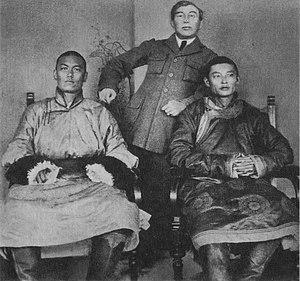
L'histoire du communisme recouvre l'ensemble des évolutions de ce courant d'idées et, par extension, celle des mouvances et des régimes politiques qui s'en sont réclamés. Le communisme se développe principalement au XXᵉ siècle, dont il constitue l'une des principales forces politiques : à son apogée, durant la seconde moitié du siècle, un quart de l'humanité vit sous un régime communiste.
Les termes de Mongolie autonome ou de Khaganat de Mongolie du Bogdo désignent la période allant de 1911 à 1924 durant laquelle la Mongolie fut un Khanat plus ou moins indépendant, à la forme de gouvernement théocratique. Le souverain en était le huitième Bogdo Gegen, qui portait le titre de Bogdo Khan.